Horatio G. Fisher

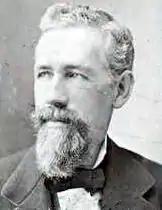

Horatio Gates Fisher (April 21, 1838 – May 8, 1890) was a Republican member of the U.S. House of Representatives from Pennsylvania.